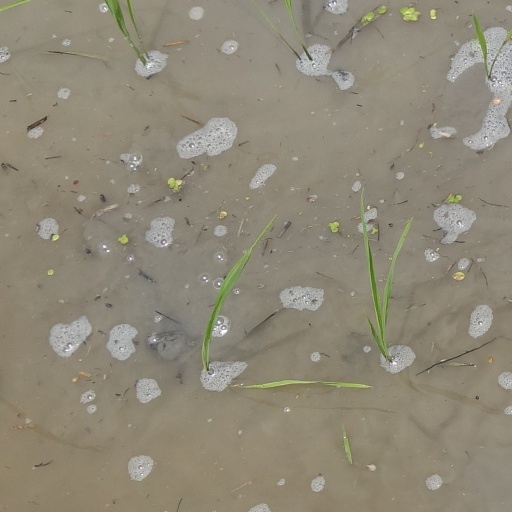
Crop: rice